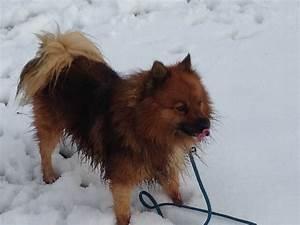
dog